New Year's Eve

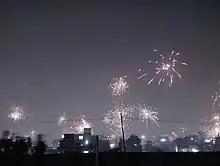
New Year celebration in Dhaka, Bangladesh.

In South Africa, South Africans vote on a top ten music countdown before 31 December. When the countdown reaches number one, the song with the most votes plays on all the country's radio stations. Fireworks are lit all around South Africa. South Africans engage in occasional drinking and braais.